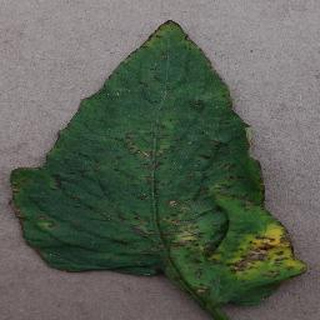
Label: tomato_bacterial_spot